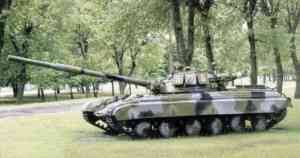
Label: Tank